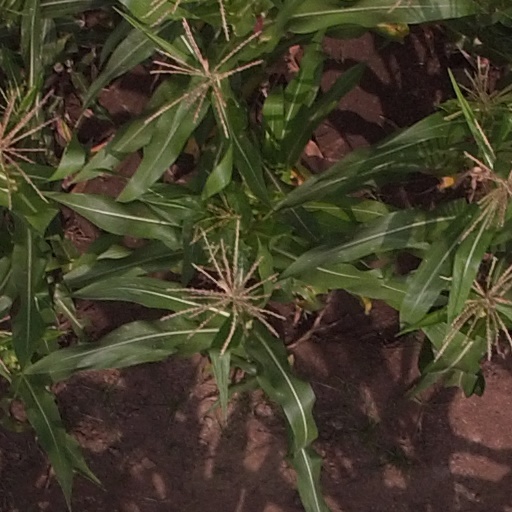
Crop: maize; corn